Clarksville Independent School District

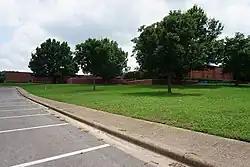
Clarksville Middle School (left) and Clarksville High School

Clarksville ISD operates four campuses, including Clarksville High School (grades 9-12), Cheatham Middle School (grades 6-8), Clarksville Elementary School (grades K-5), and the Vocational School/DAEP.